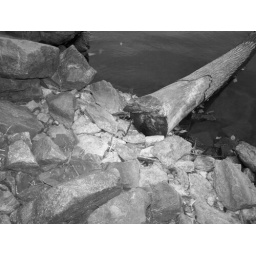
i took this in black and white before i discovered that i could change the color on the computer.